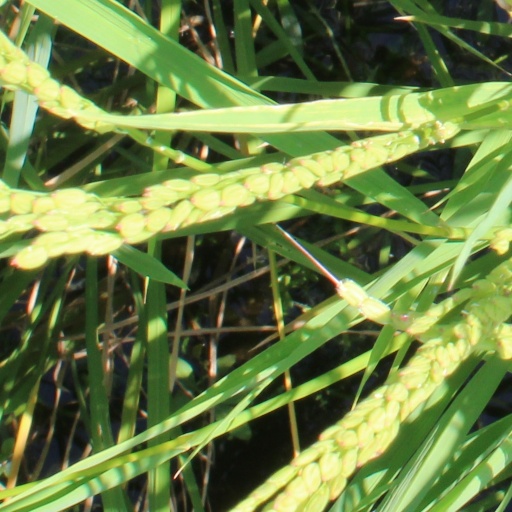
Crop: rice